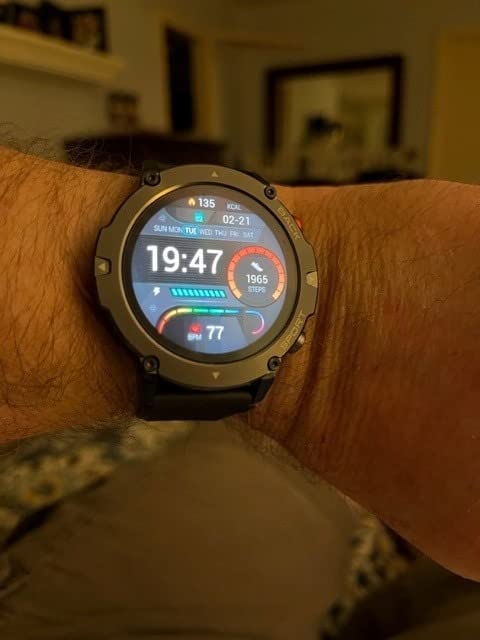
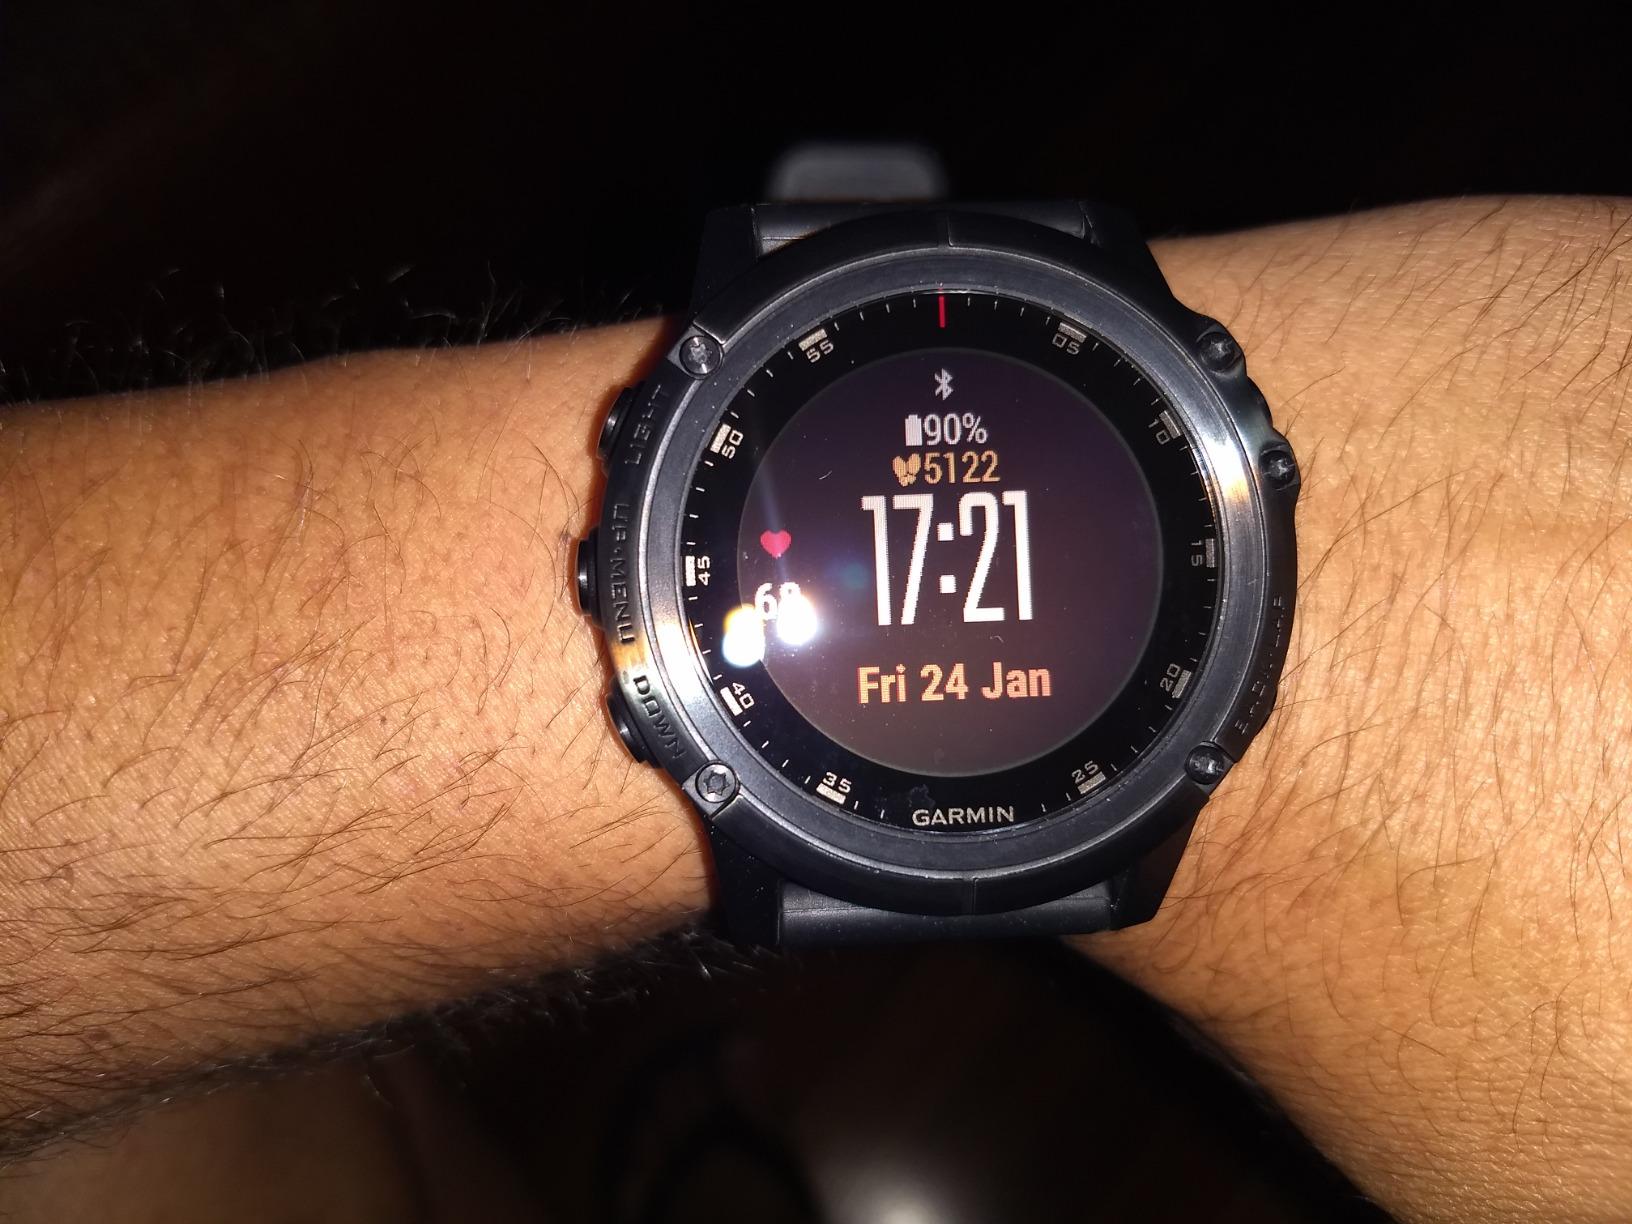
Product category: smartwatch
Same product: no